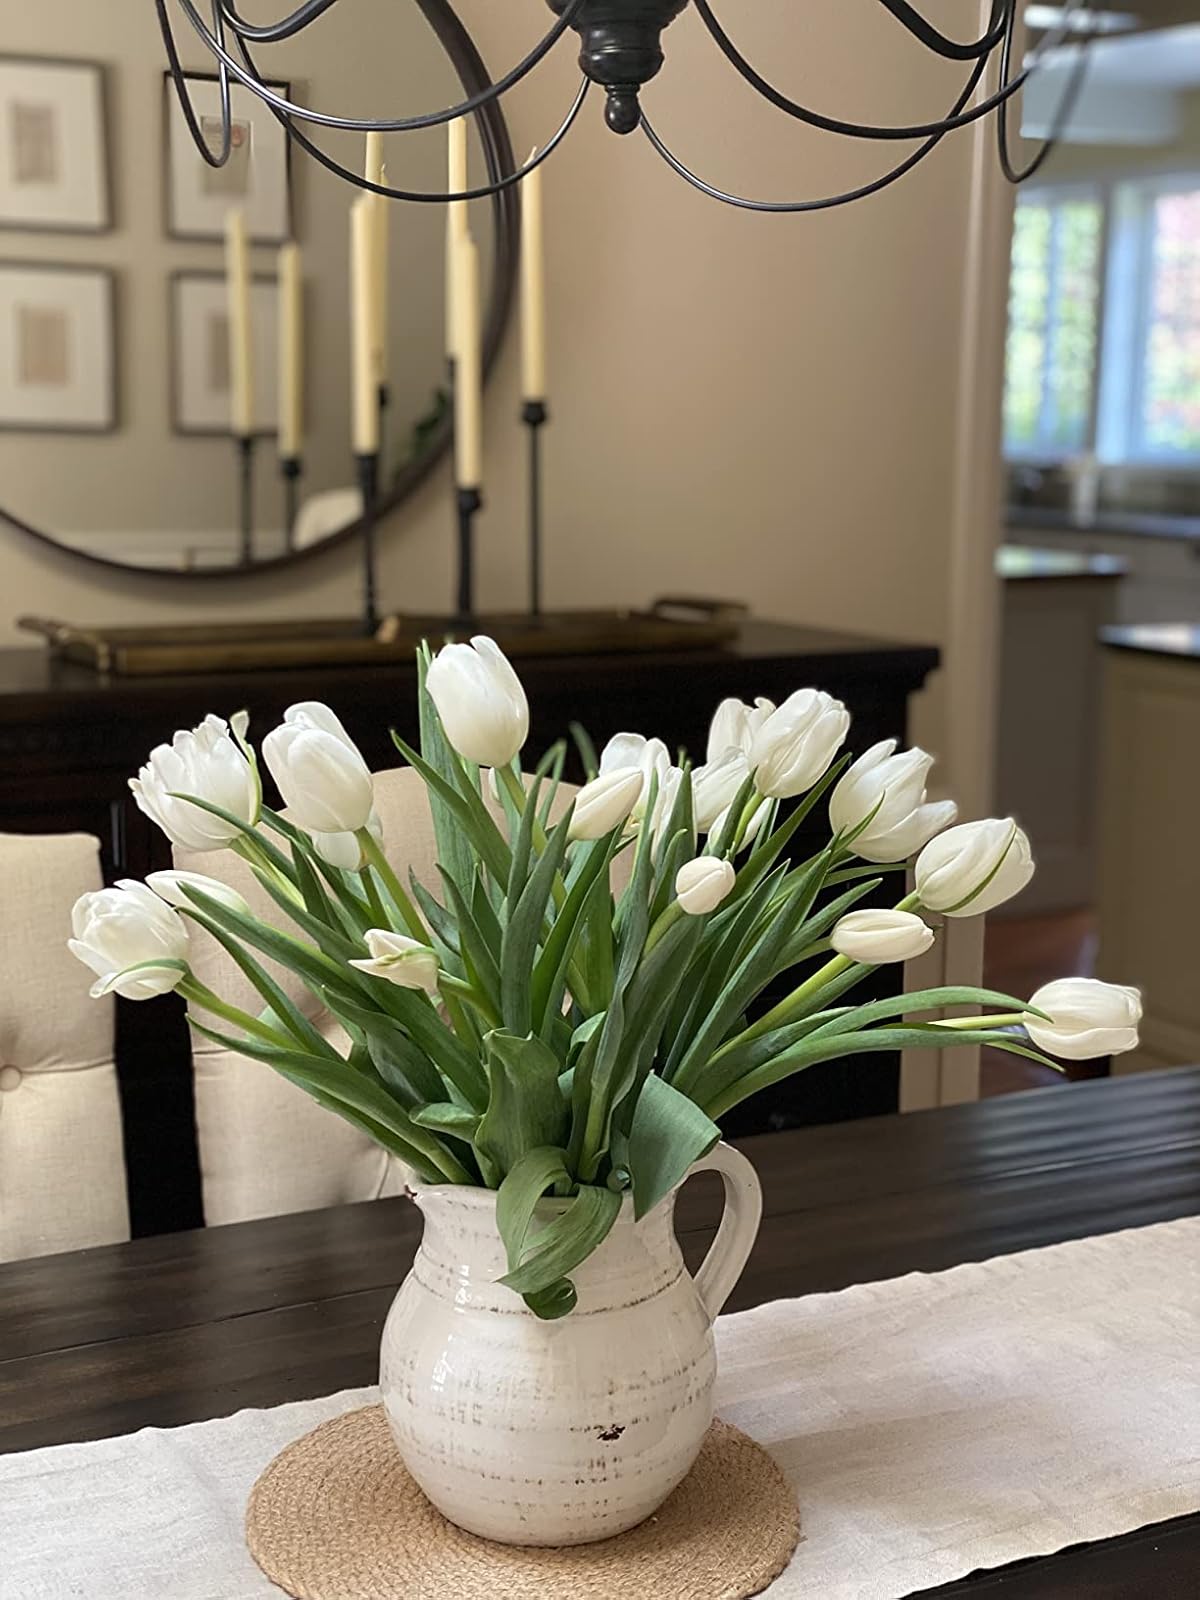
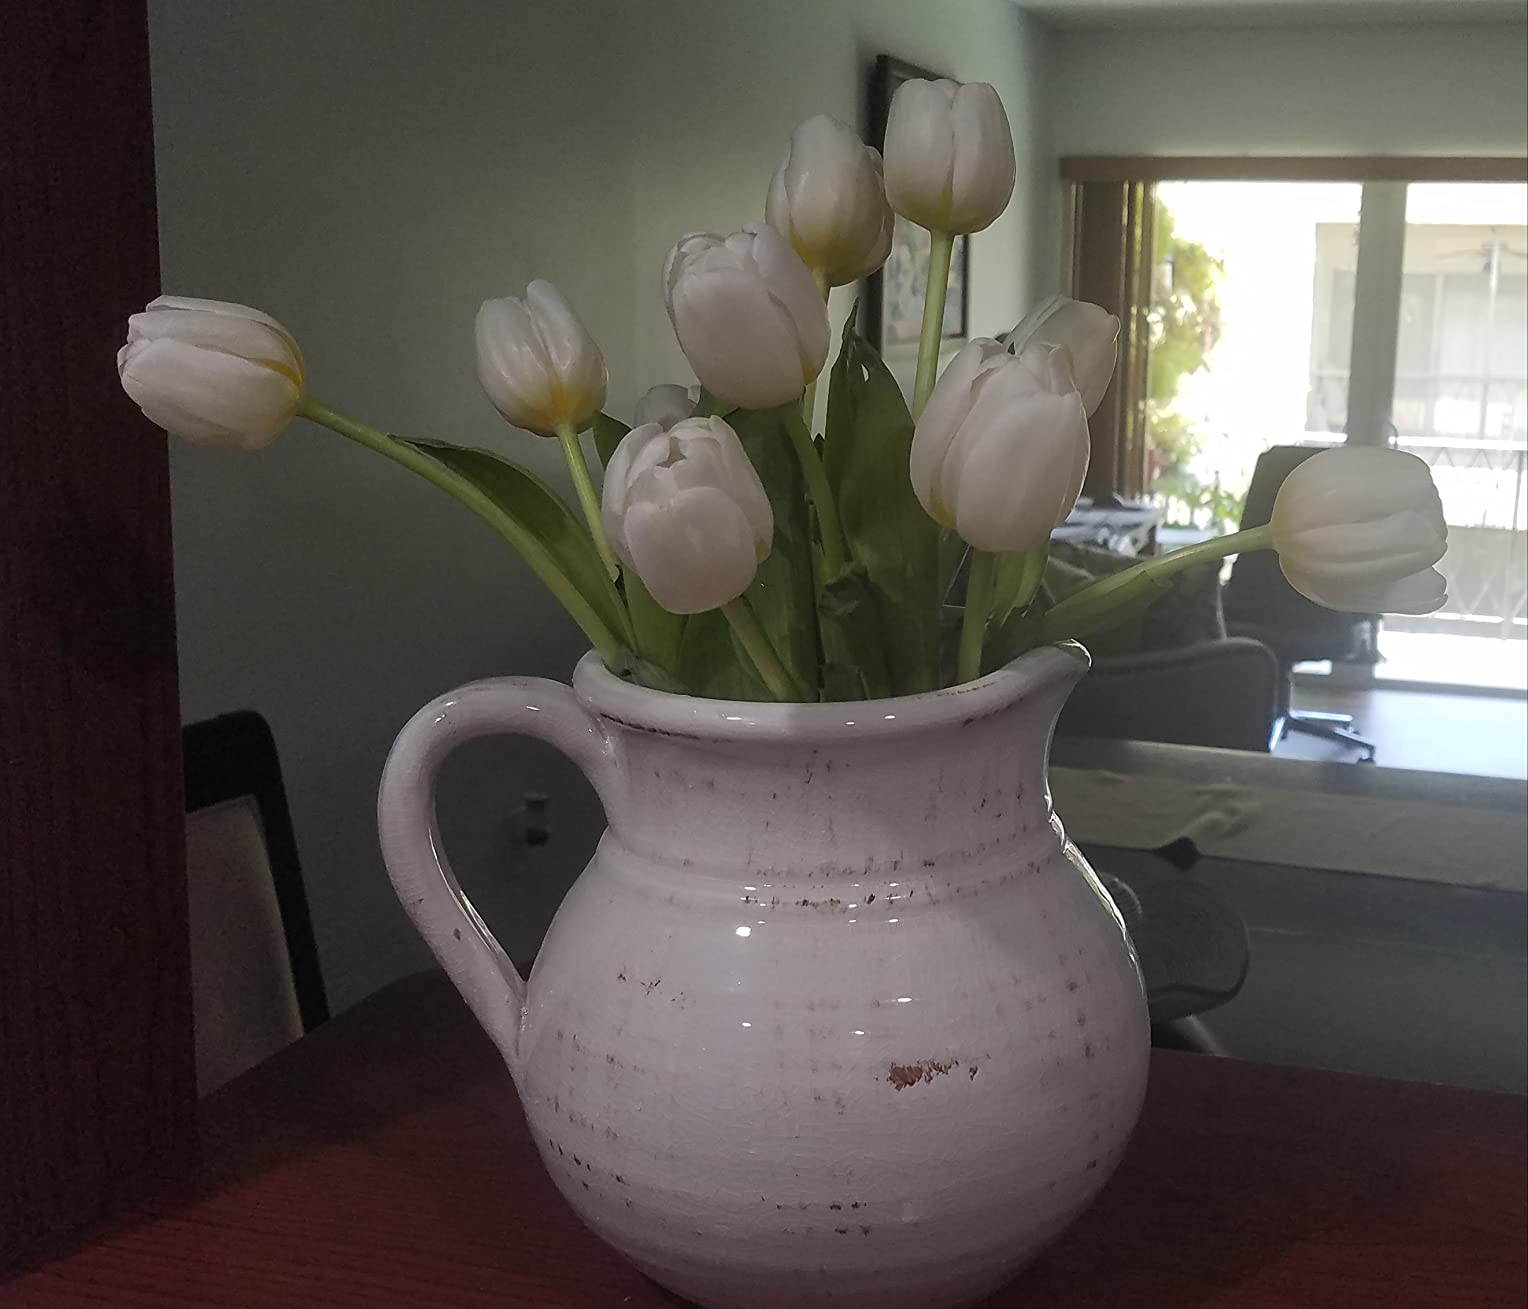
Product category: vase
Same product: yes